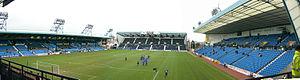
Le Rugby Park est un stade de football construit en 1899 et situé à Kilmarnock, en Écosse.